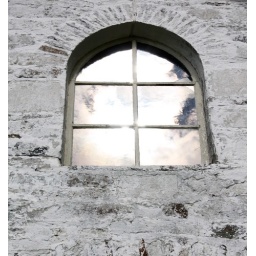
an old church from midevel times i norway. sunlight and cloud reflecting in the window